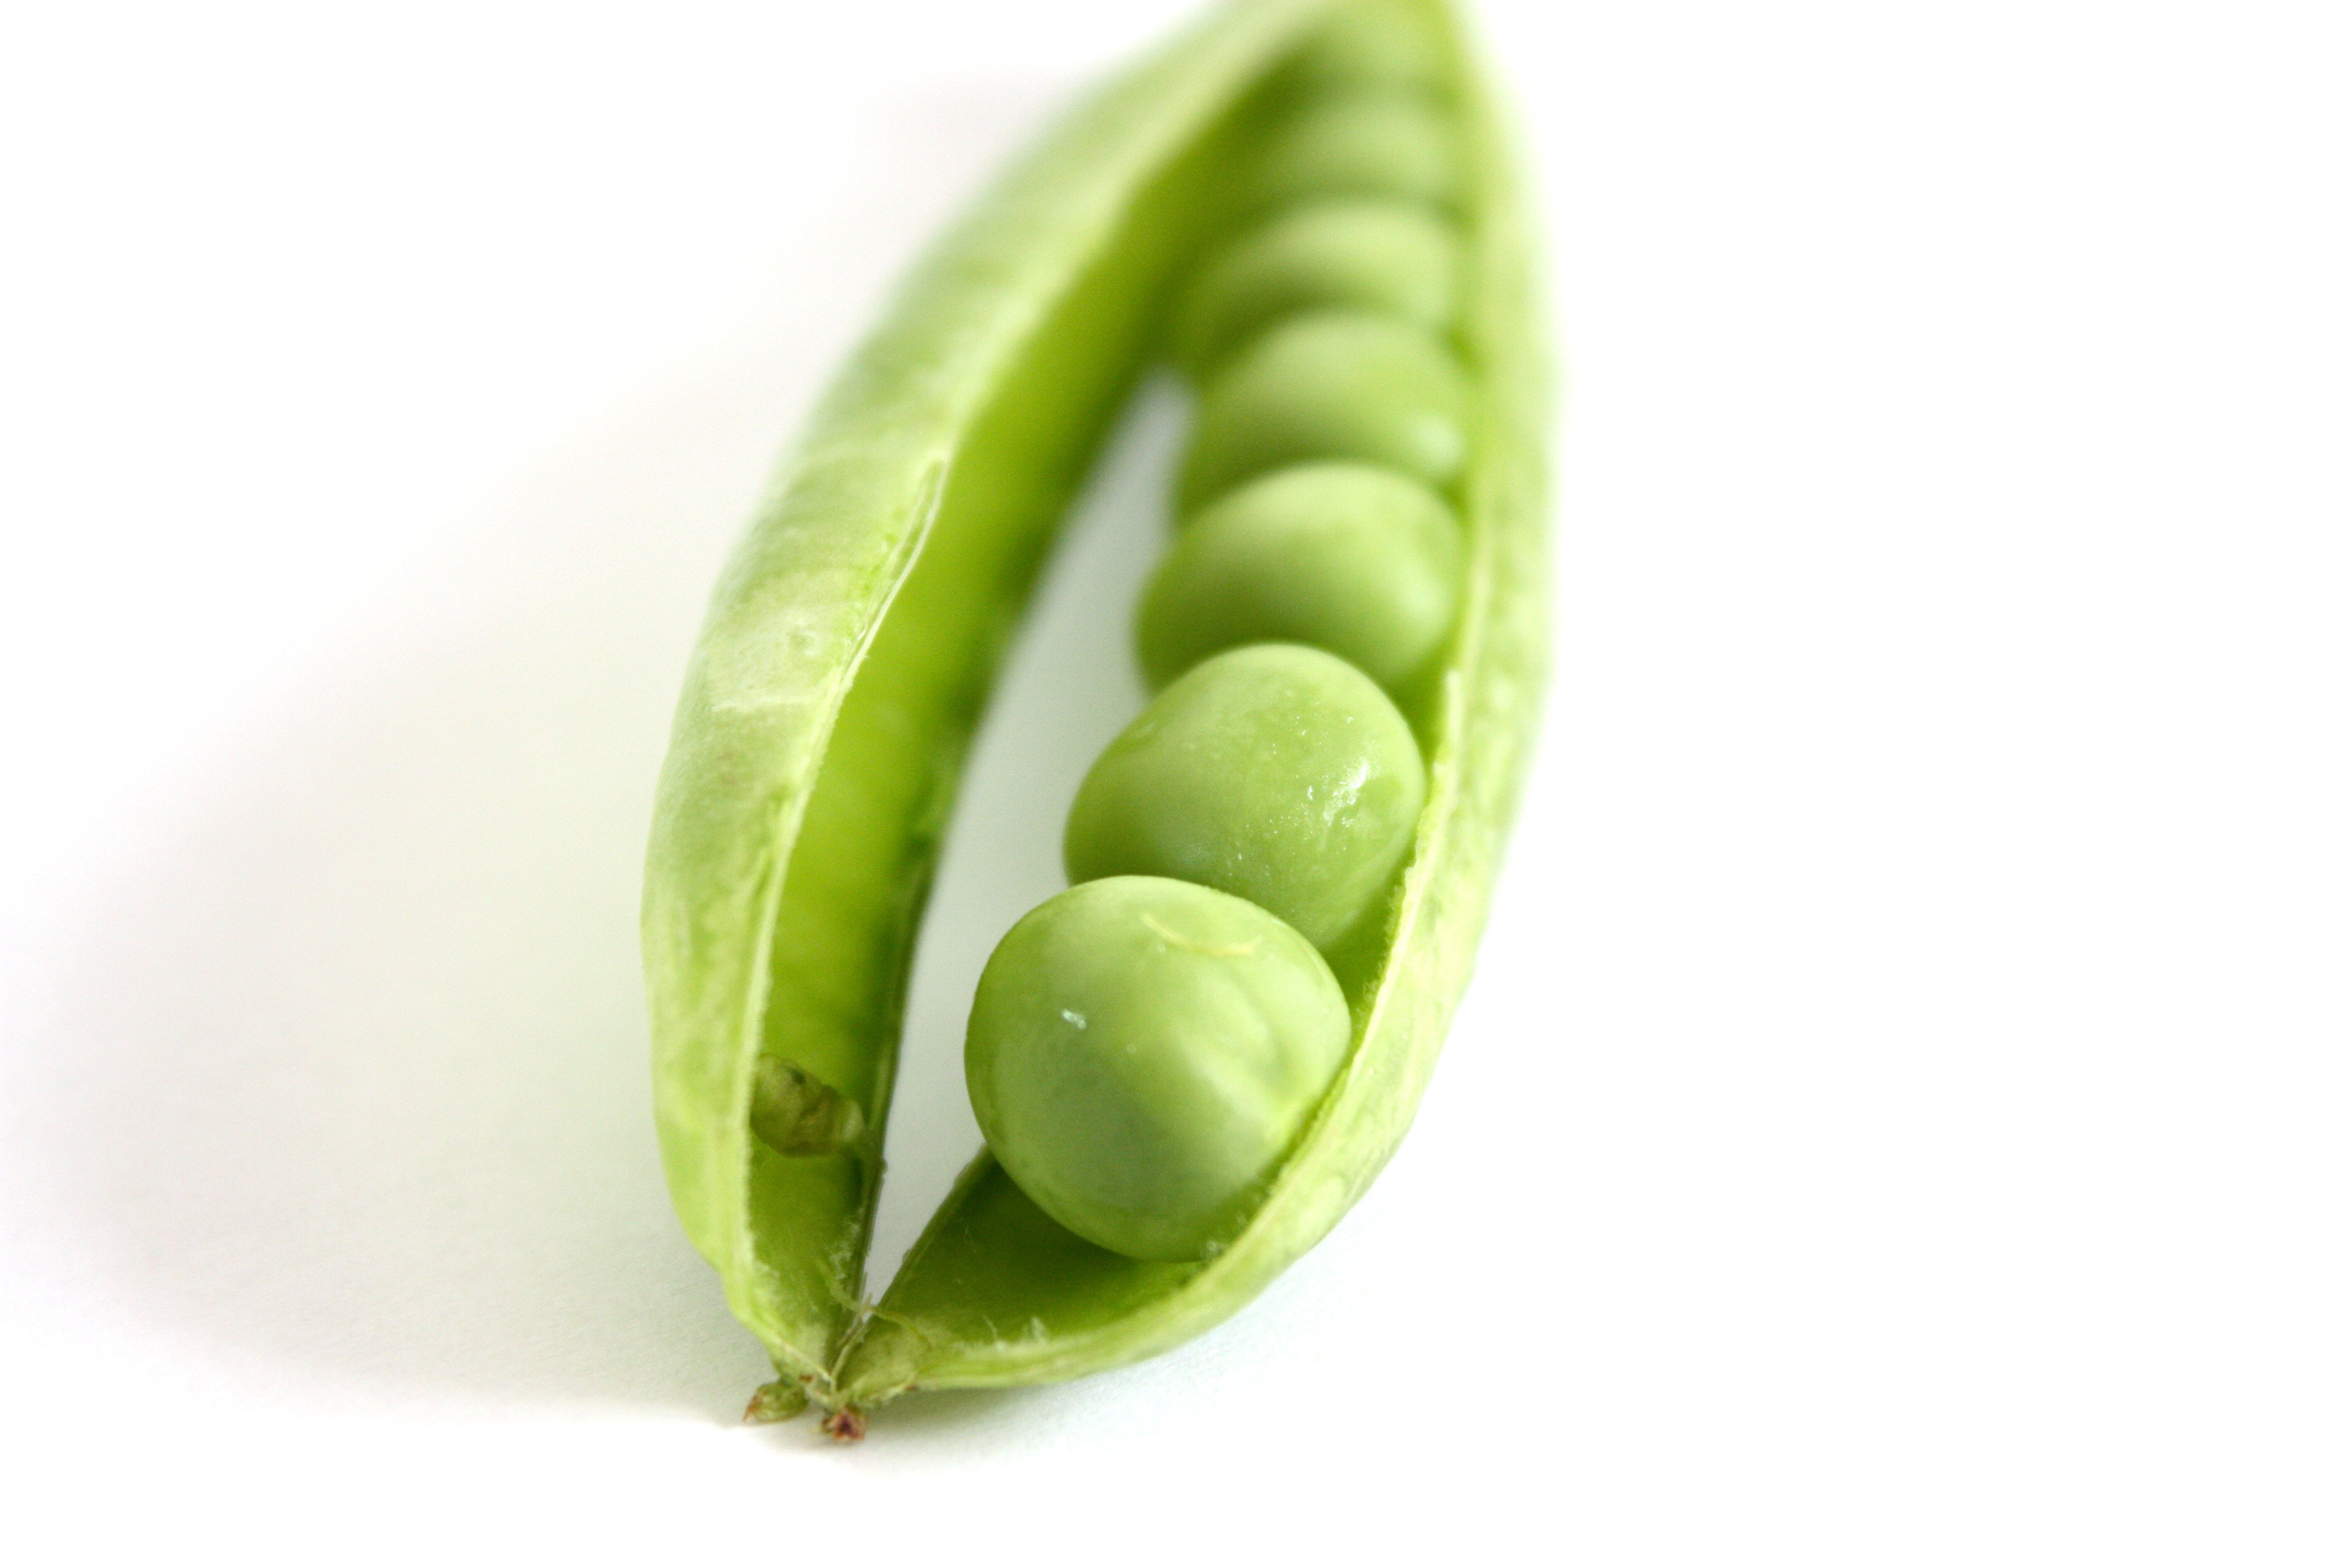
plant, fruit, flower, summer, dish, food, green, produce, vegetable, crop, grow, fresh, garden, healthy, cuisine, health, fitness, pea, fit, diet, peas, flowering plant, land plant